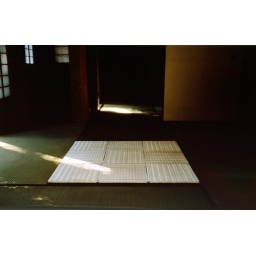
The color of the cloud in the mirror